Lithophysa

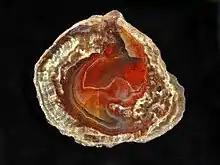
A "lithophysa" from France

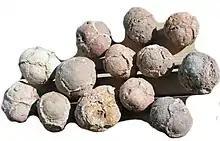
A collection of lithophysae "thundereggs"

A lithophysa (plural lithophysae, from Greek "lithos" "stone" + "phusa" "bubble") is a felsic volcanic rock with a spherulitic structure and interior cavity with concentric chambers. Its outer shape is spherical or lenticular. They vary in size from very small up to twelve feet in diameter depending on the age of the magma chamber. These rocks are usually found within obsidian or rhyolite lava flows. Lavas low in feldspar minerals may produce a version known as snowflake obsidian.